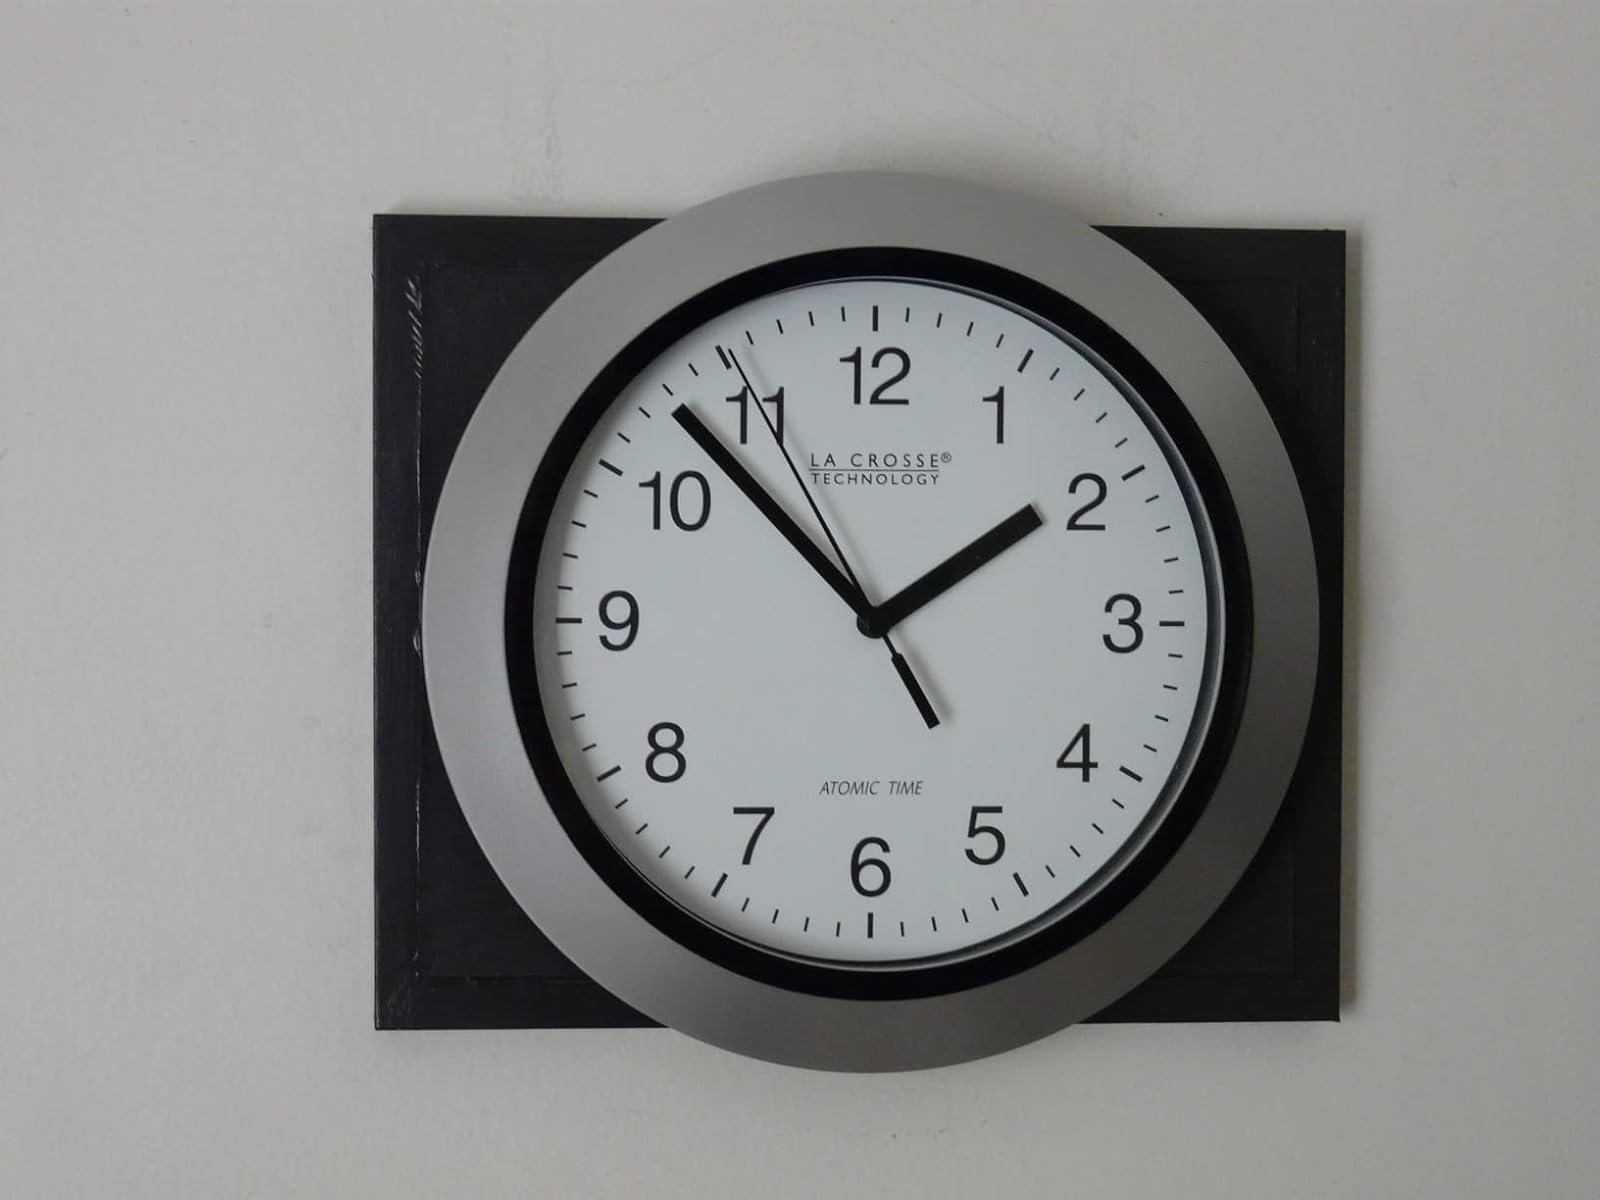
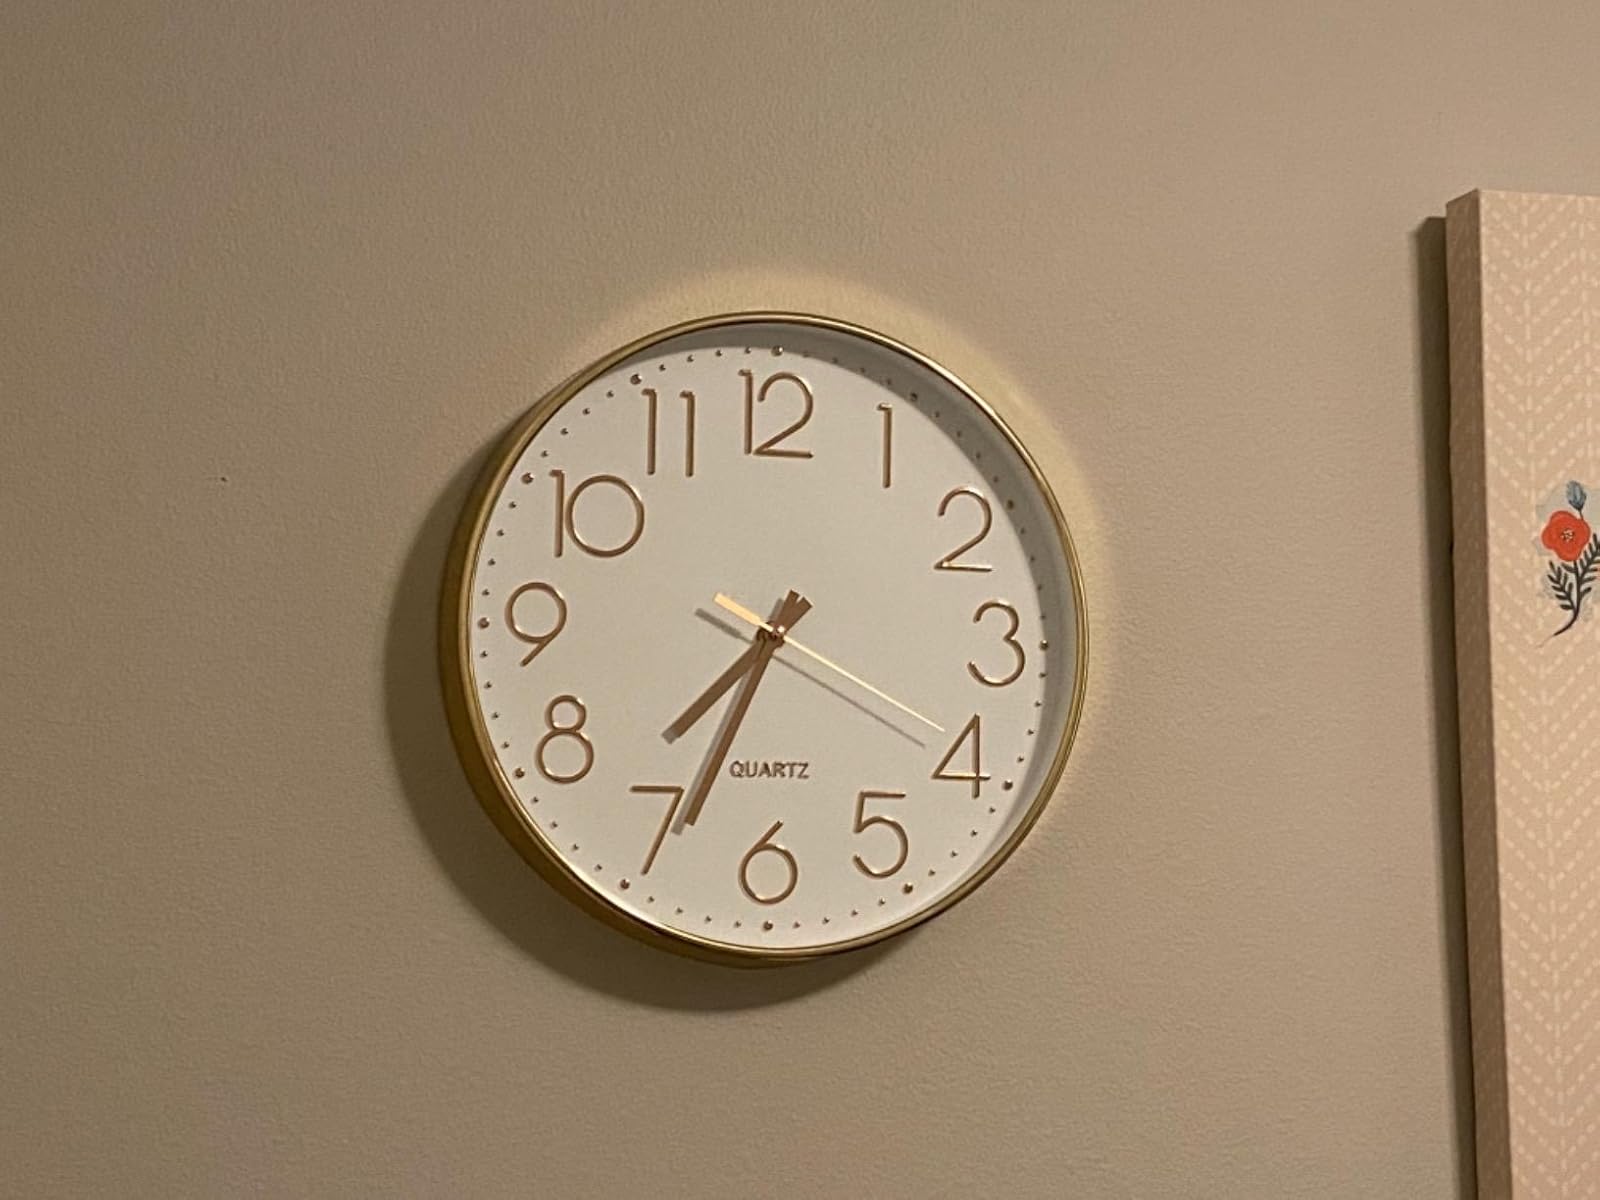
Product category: clock
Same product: no